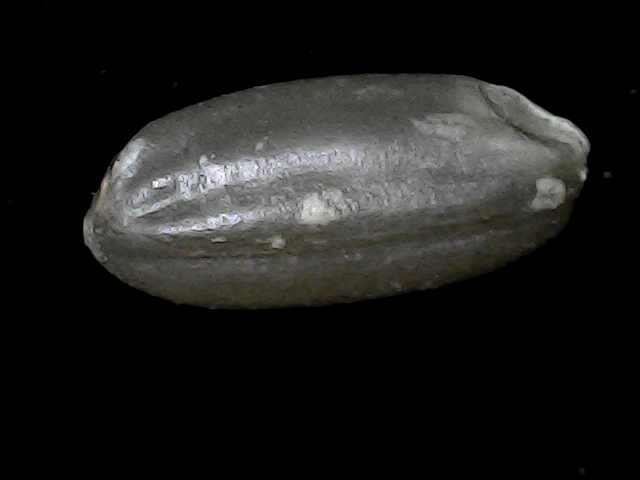
Rice variety: BD52